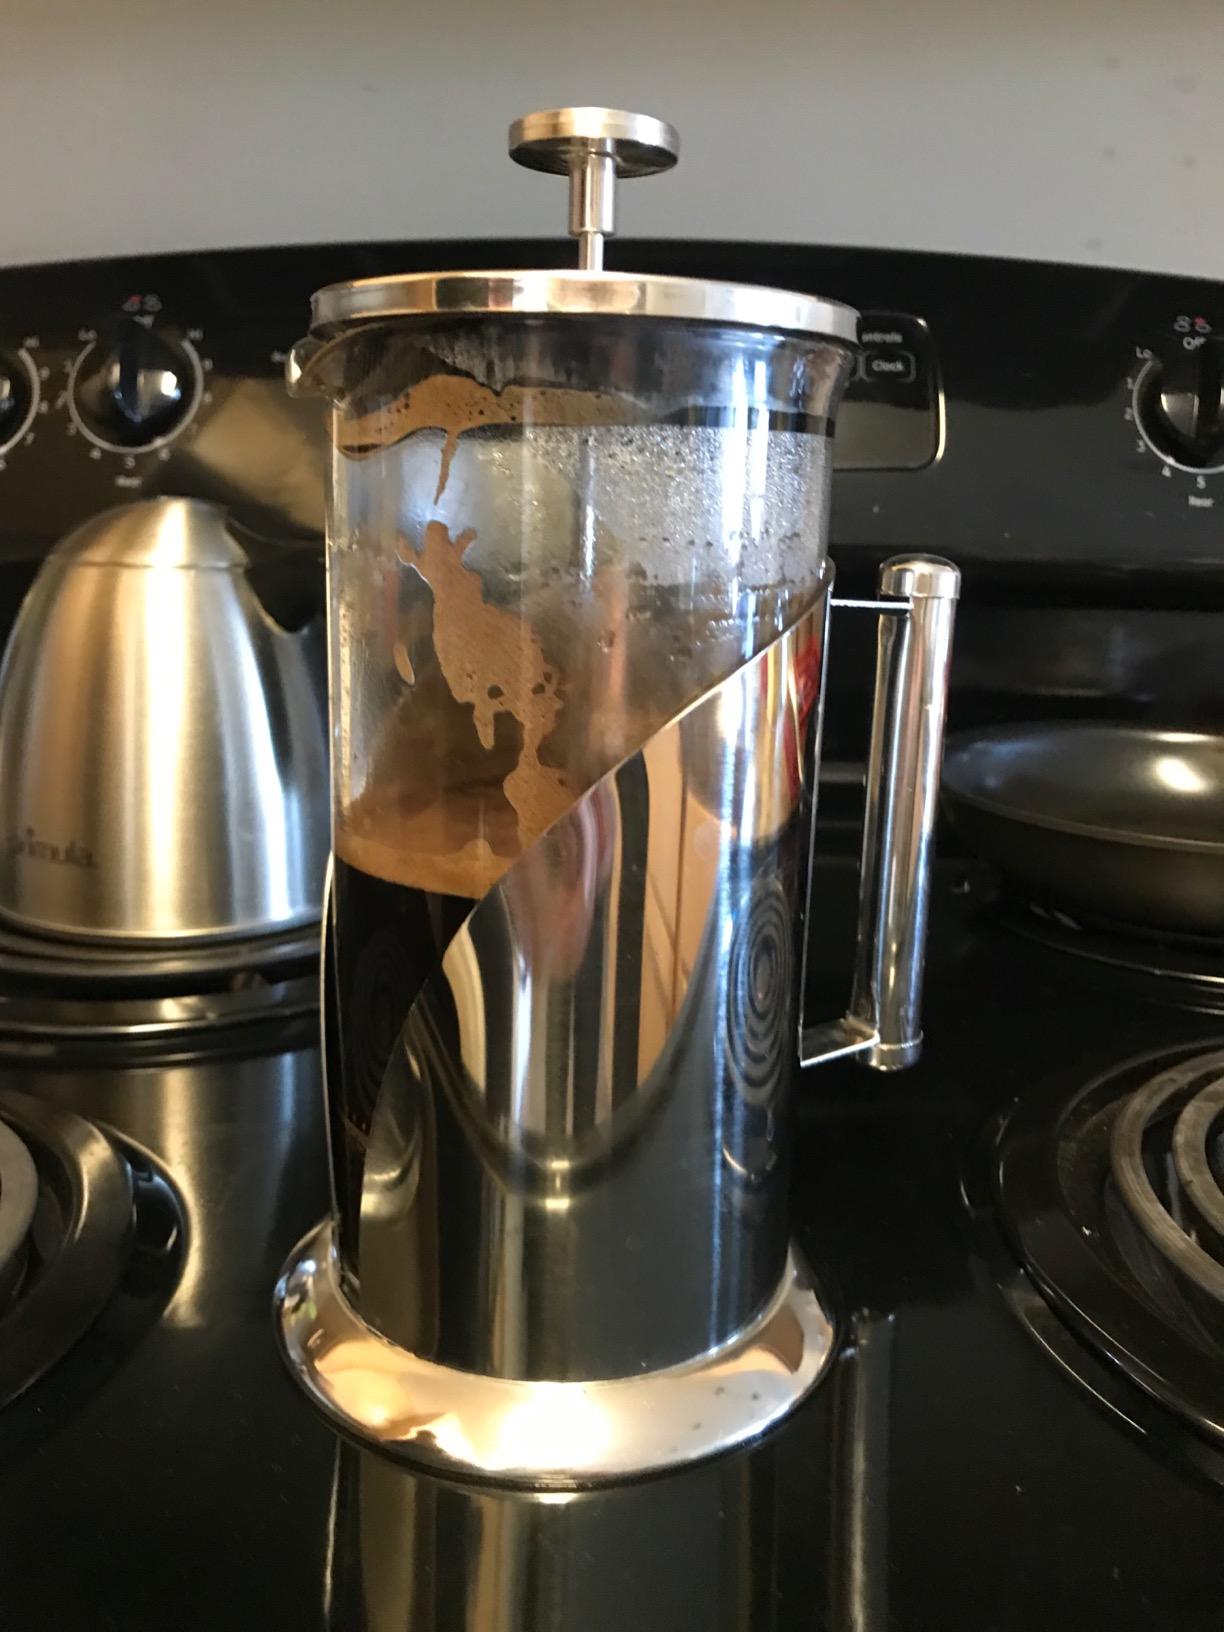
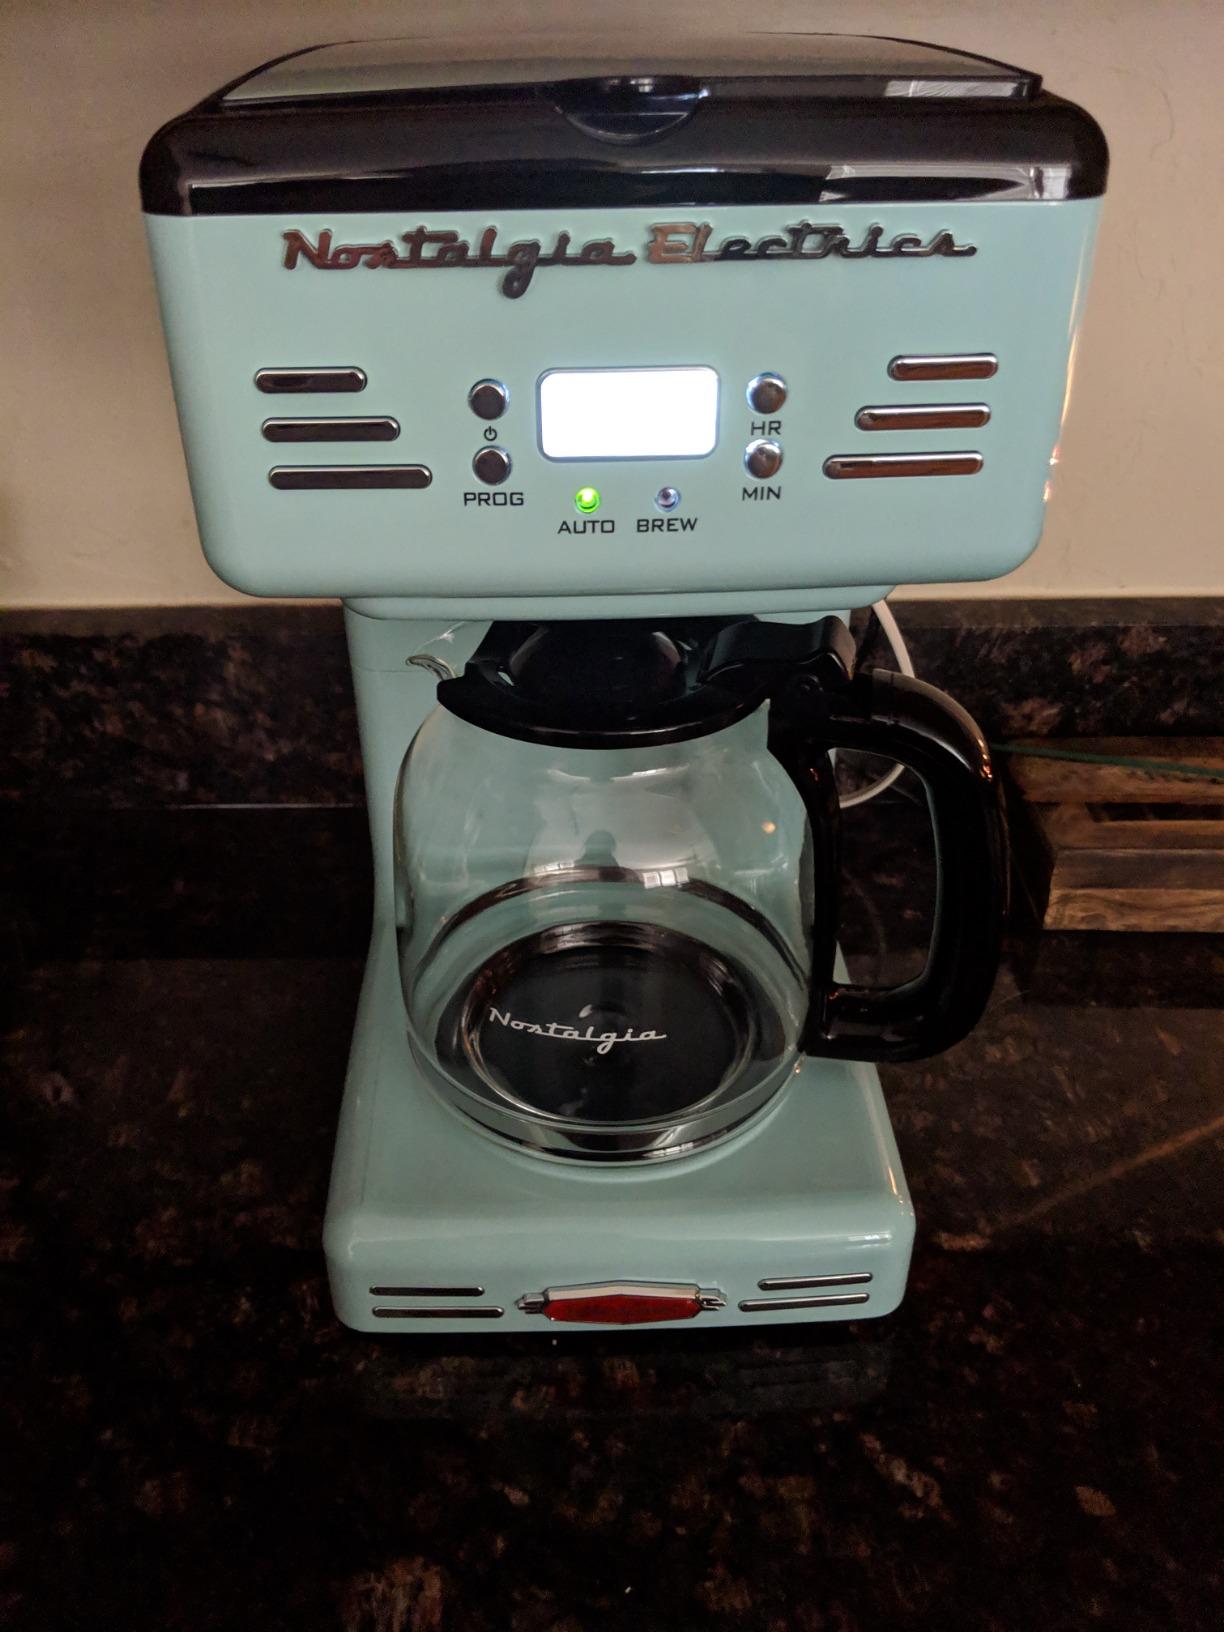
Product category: items_tea
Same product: no